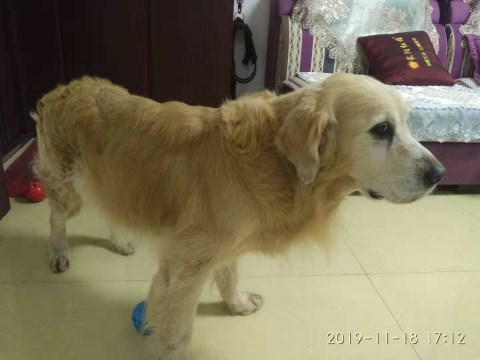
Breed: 5355-n000126-golden_retriever